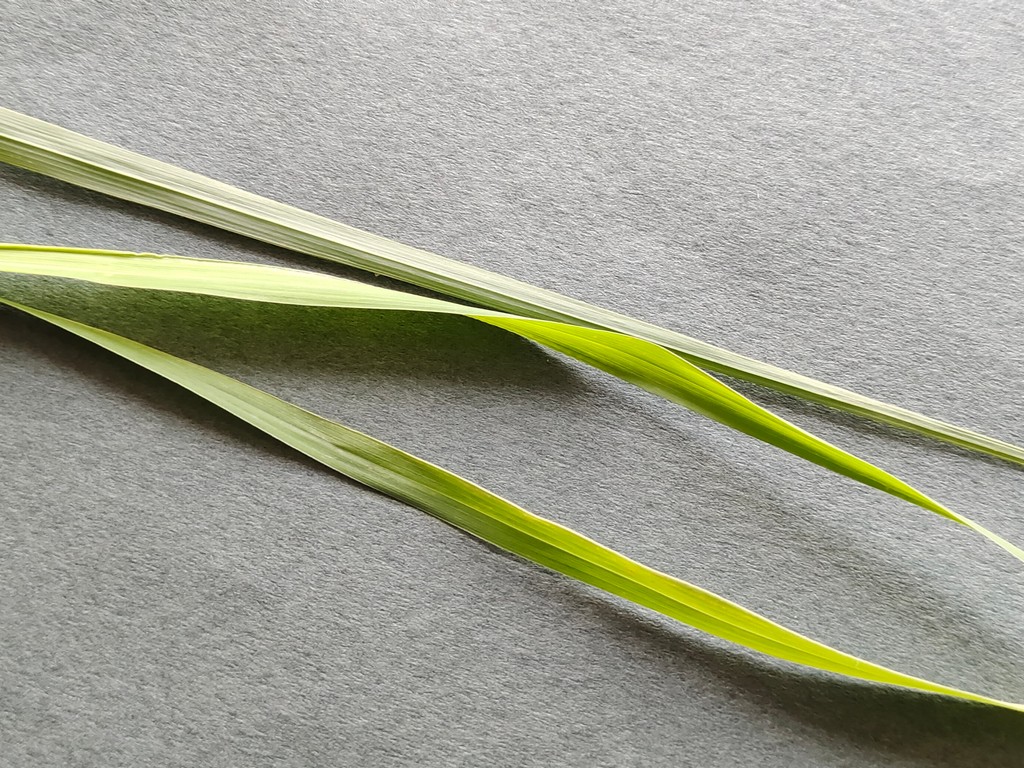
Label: Healthy